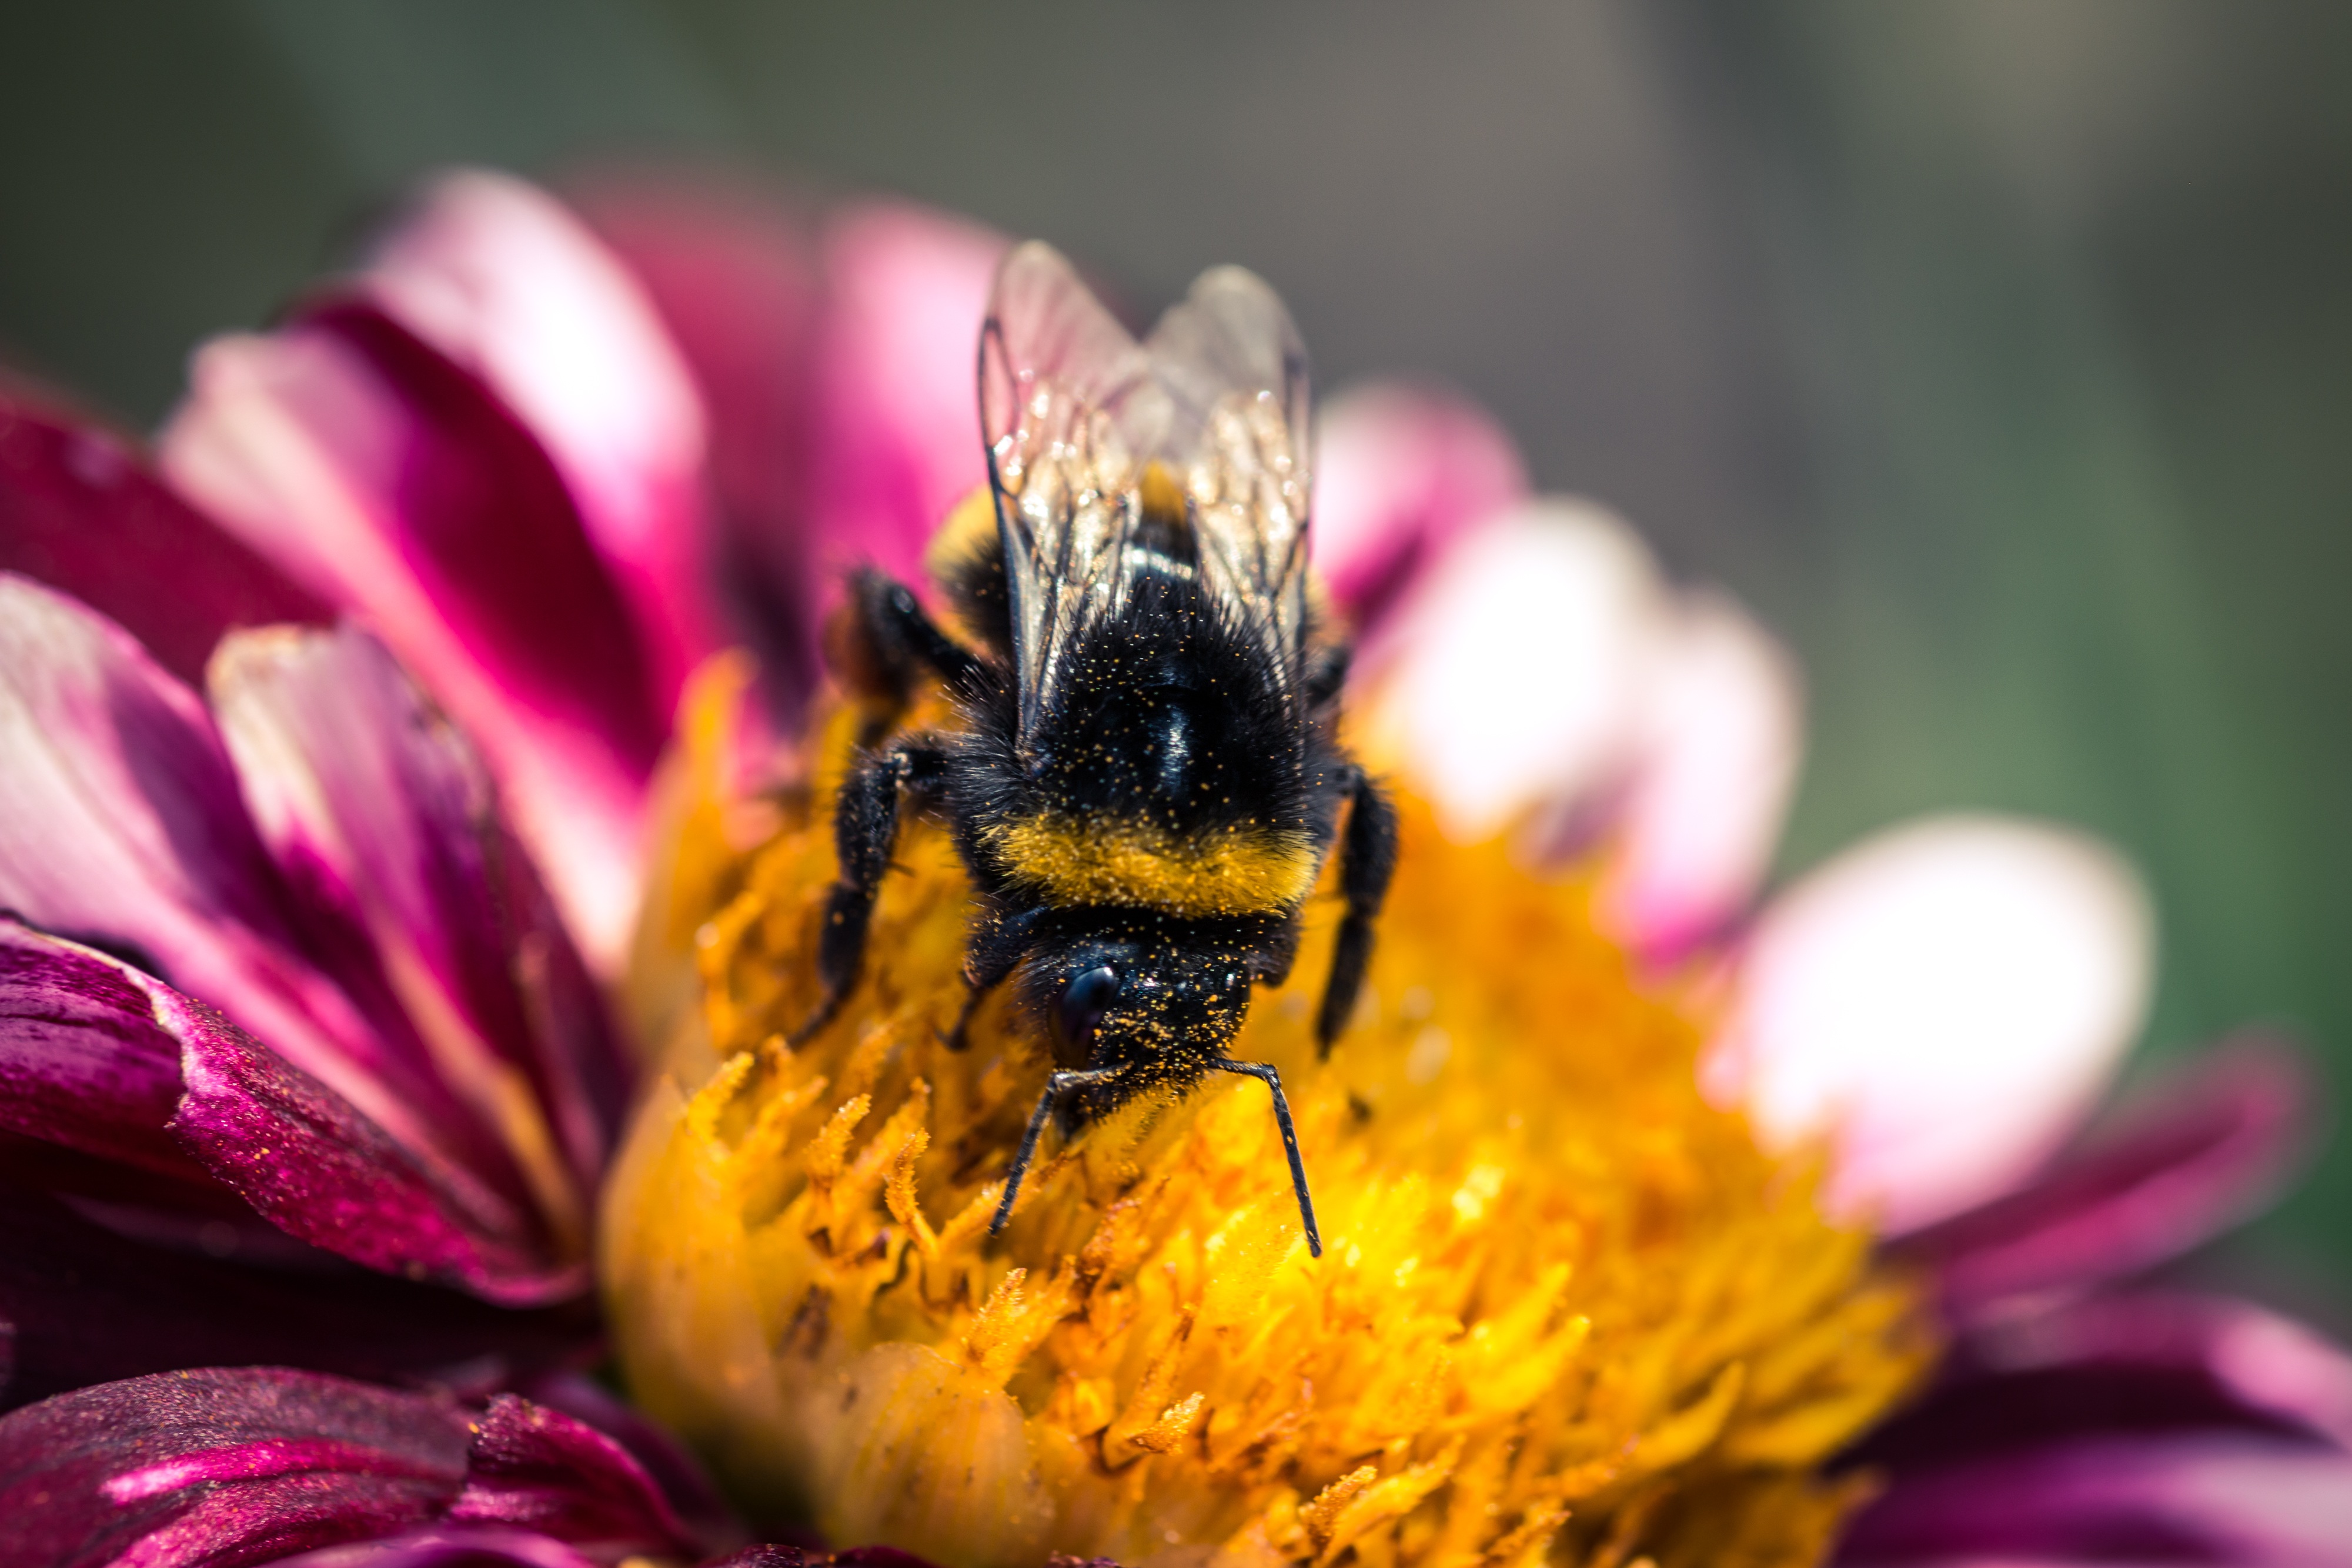
nature, blossom, plant, photography, flower, petal, bloom, animal, pollen, insect, macro, yellow, close, flora, fauna, invertebrate, close up, dahlia, bee, bumblebee, hummel, nectar, macro photography, honey bee, pollinator, dahlia hortensis, neck frills dahlia, membrane winged insect